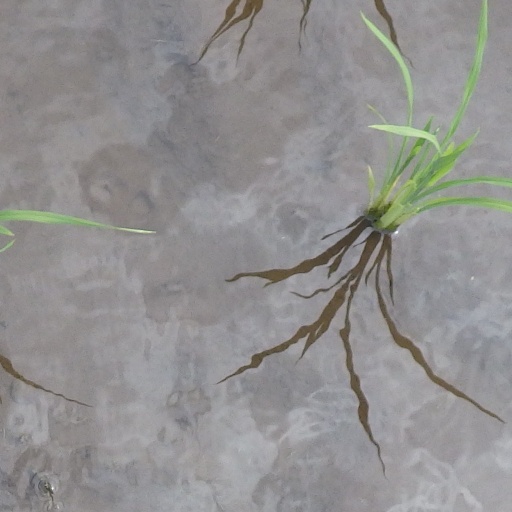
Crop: rice